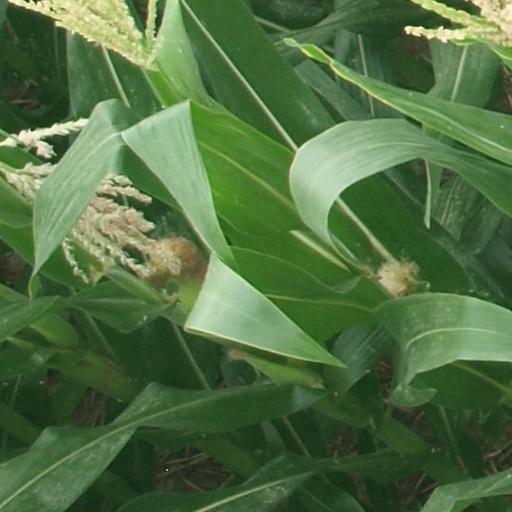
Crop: maize; corn